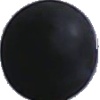
Label: Grape Blue 1